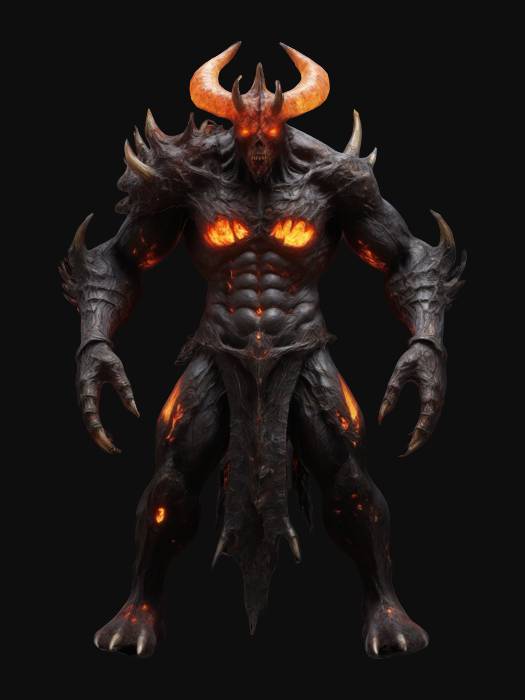
미적 점수 (1~10점): 8